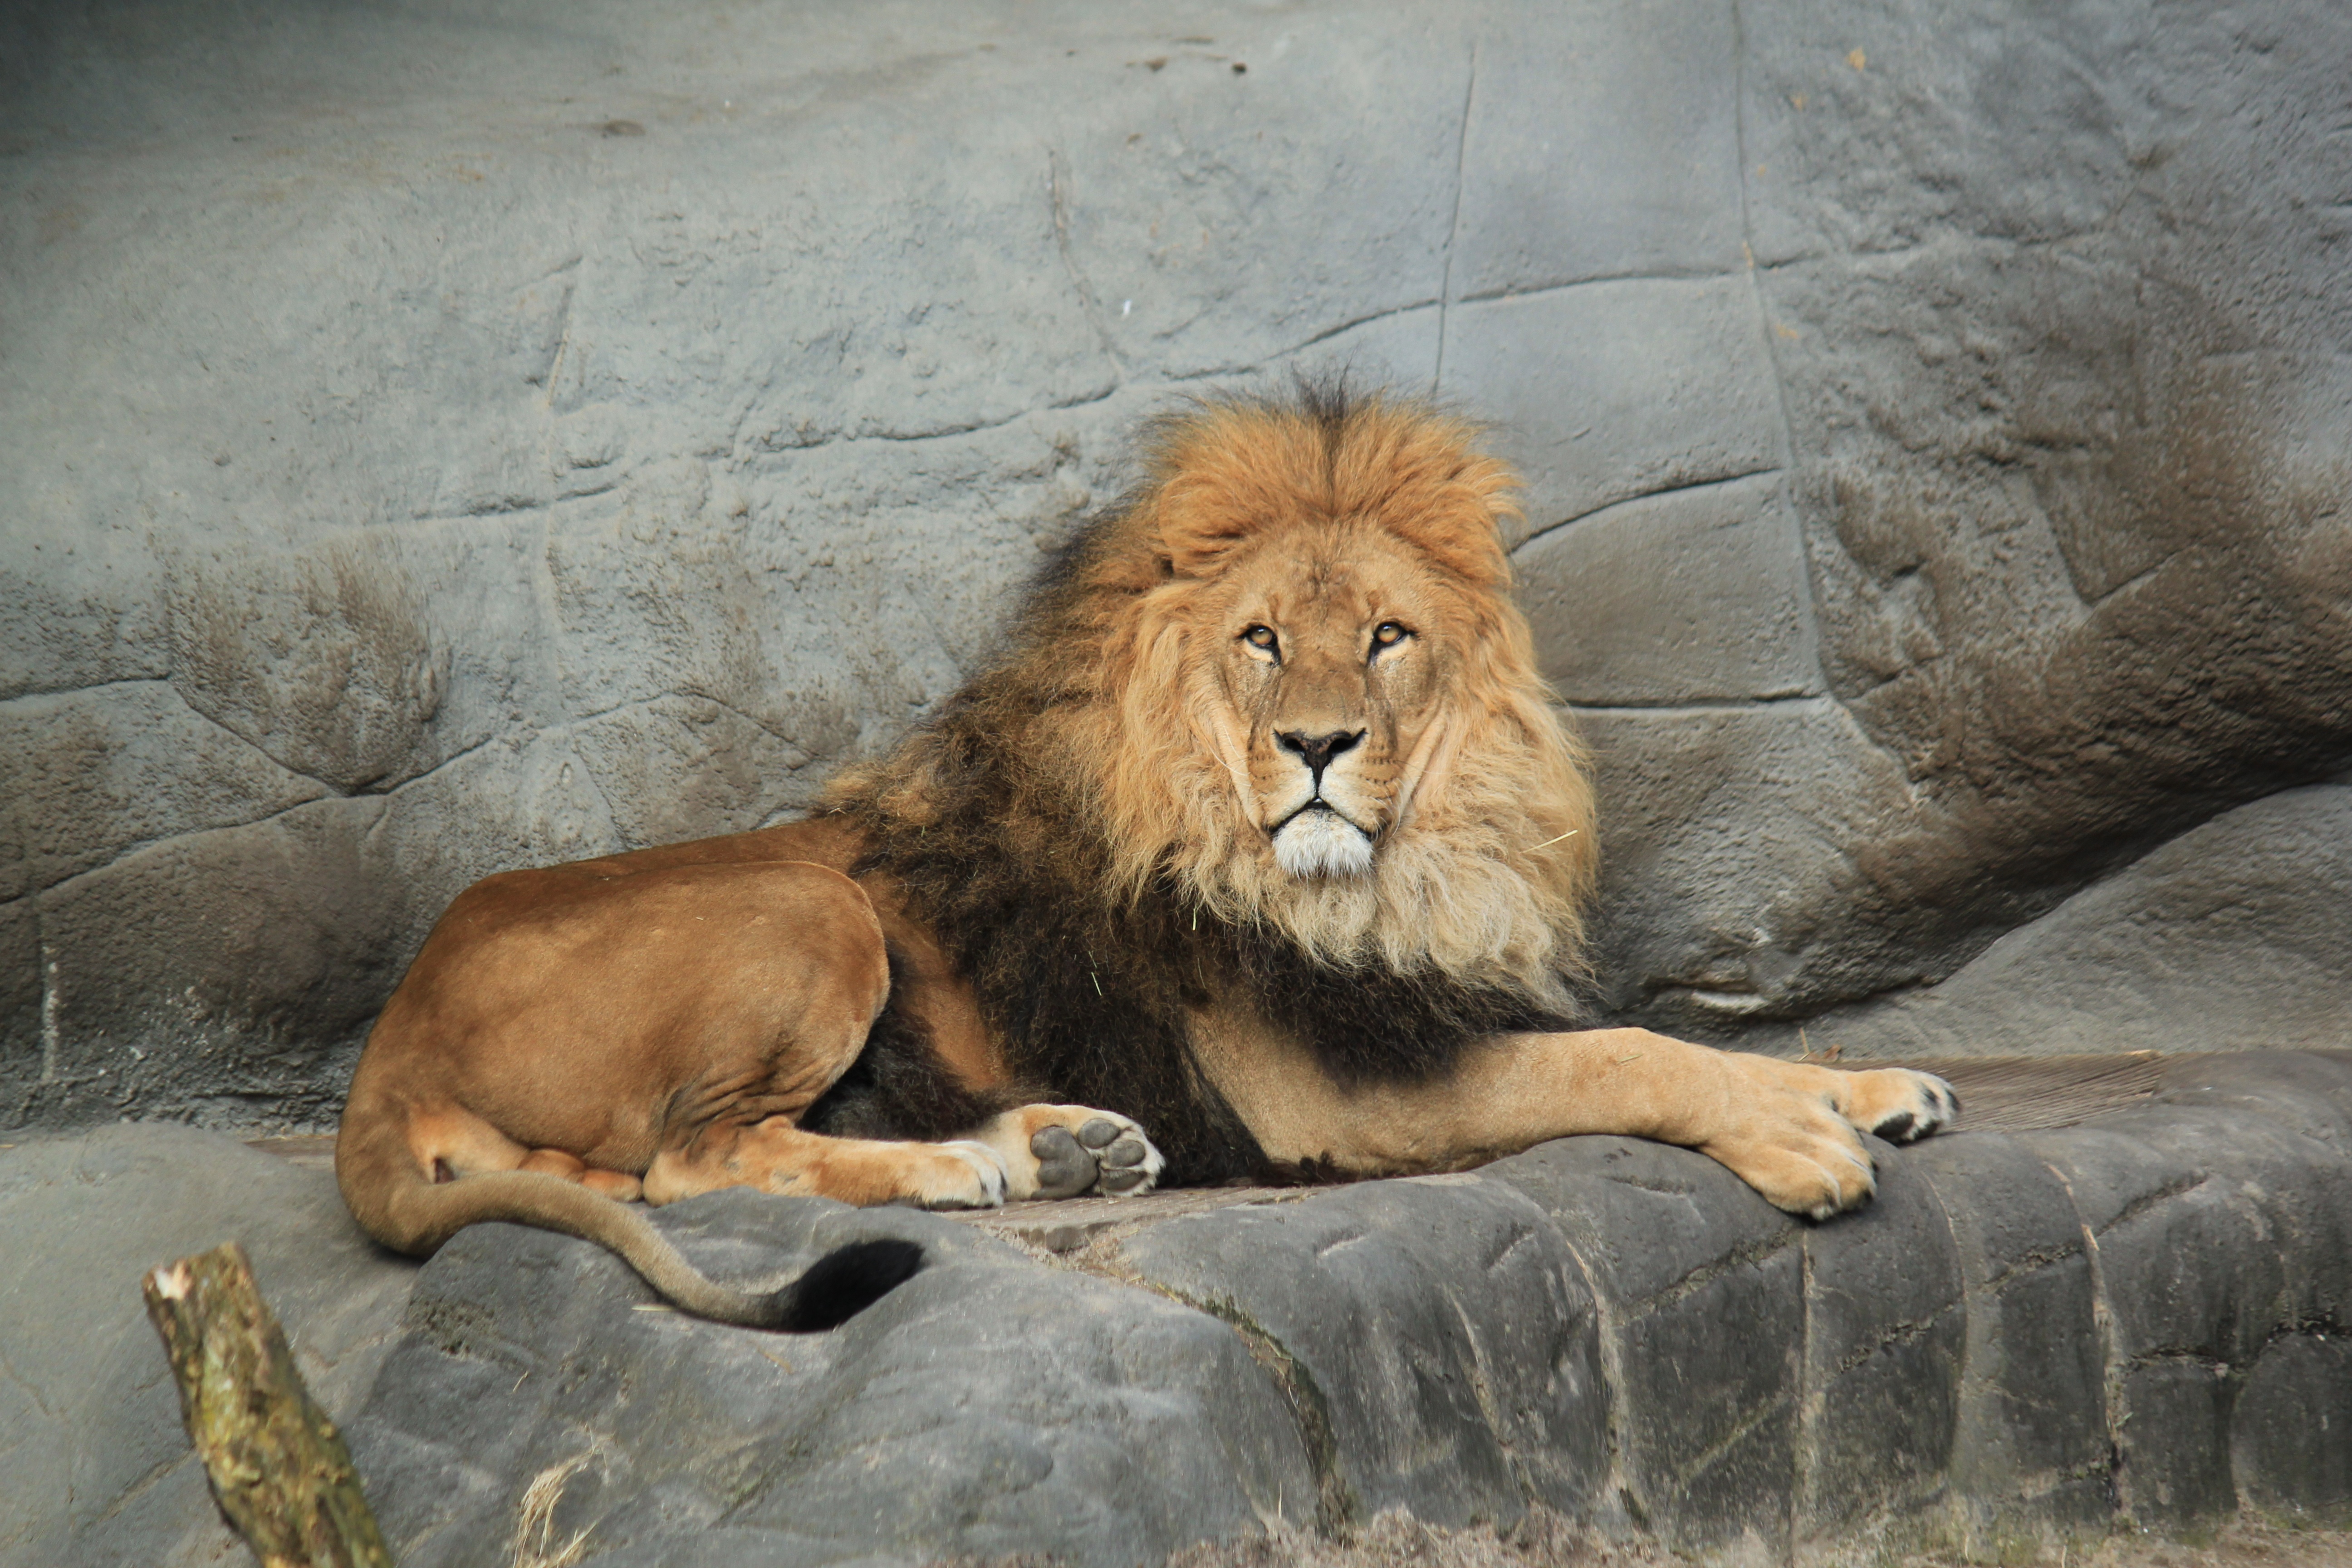
animal, male, wildlife, wild, zoo, cat, mammal, mane, fauna, lion, big cat, king, vertebrate, lying, hamburg, males, concerns, big cats, cat like mammal, dog breed group, masai lion, hagenbeks